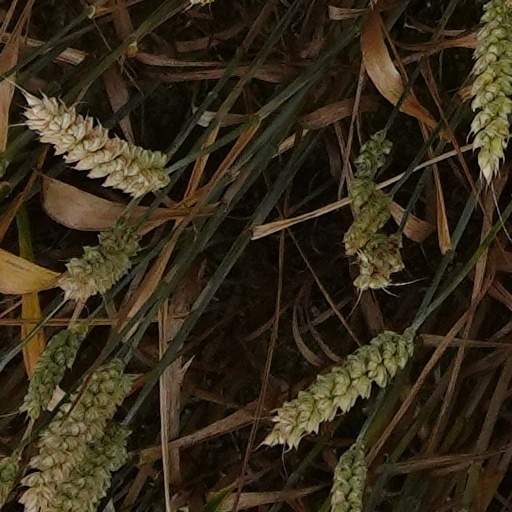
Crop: wheat